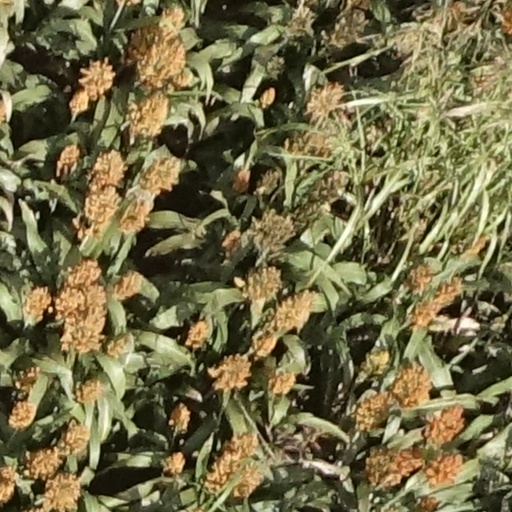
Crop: sorghum